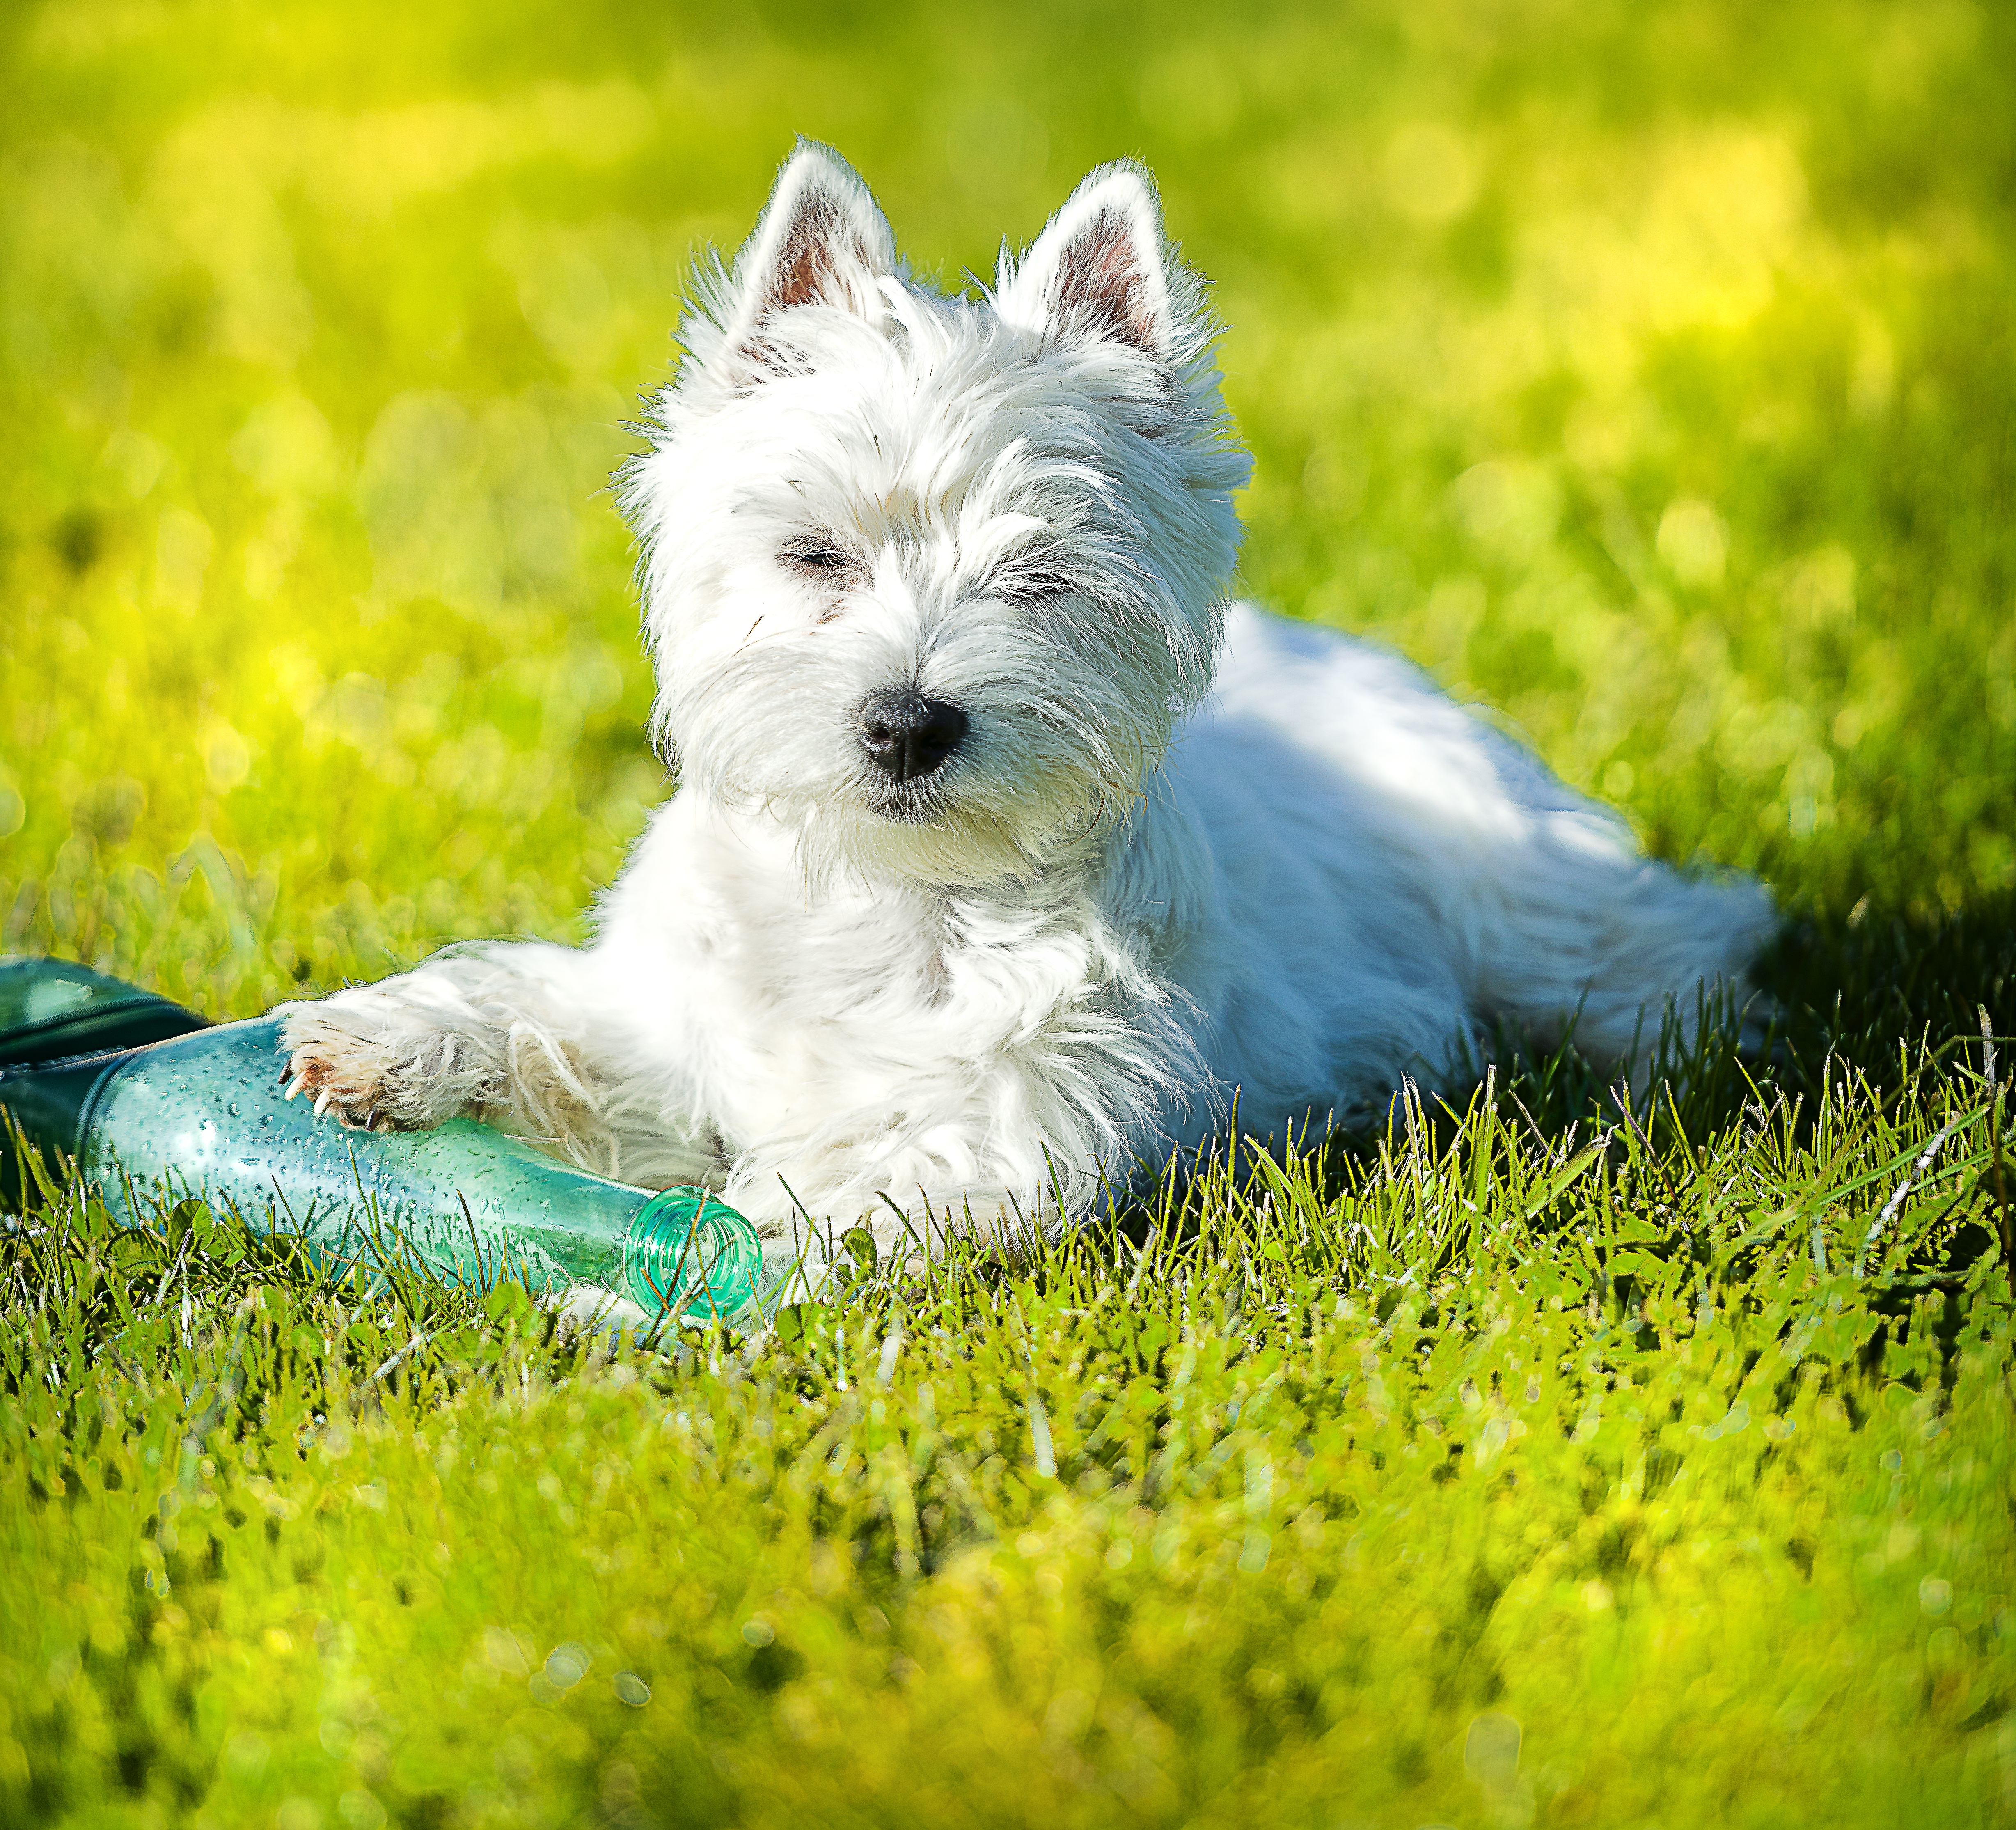
grass, white, puppy, dog, mammal, garden, vertebrate, dog breed, terrier, westie, cairn terrier, dog like mammal, carnivoran, west highland white terrier, morkie